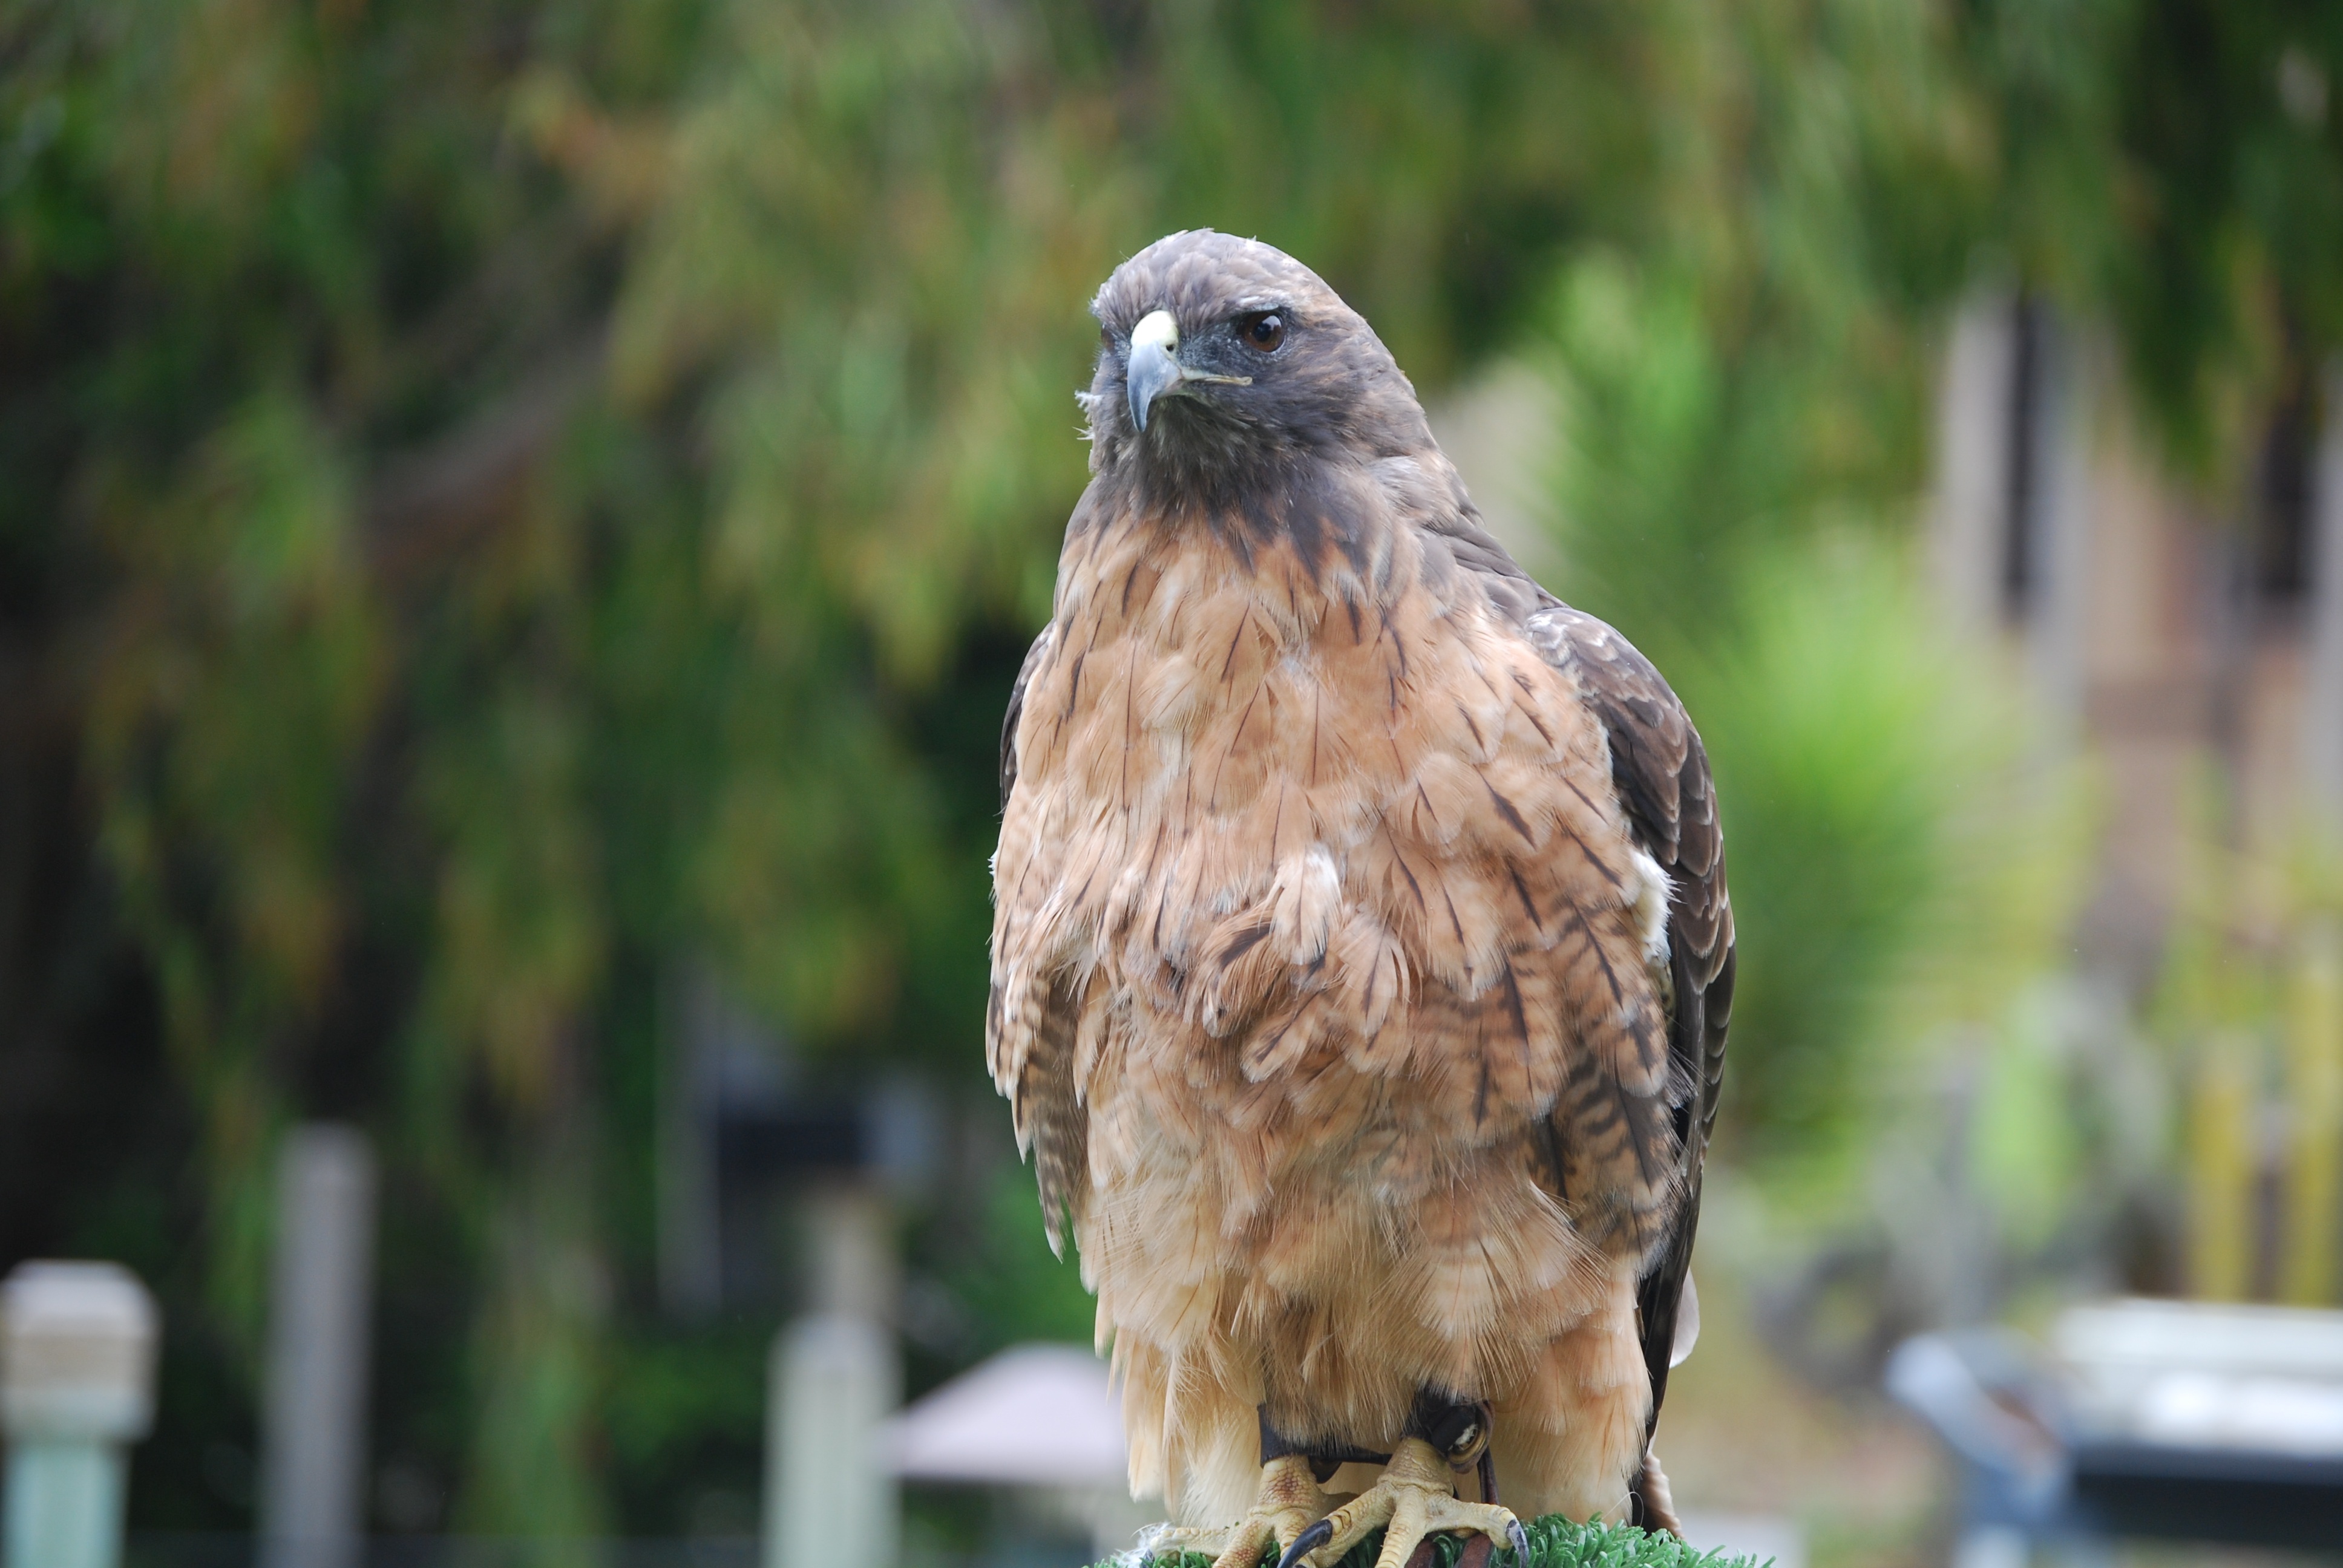
nature, bird, animal, wildlife, wild, zoo, beak, eagle, brown, hawk, fauna, bird of prey, vertebrate, falcon, buzzard, zoo animals, wild animals, bird show